Question: Please indicate a possible affordance area of the banana that can be used for eating
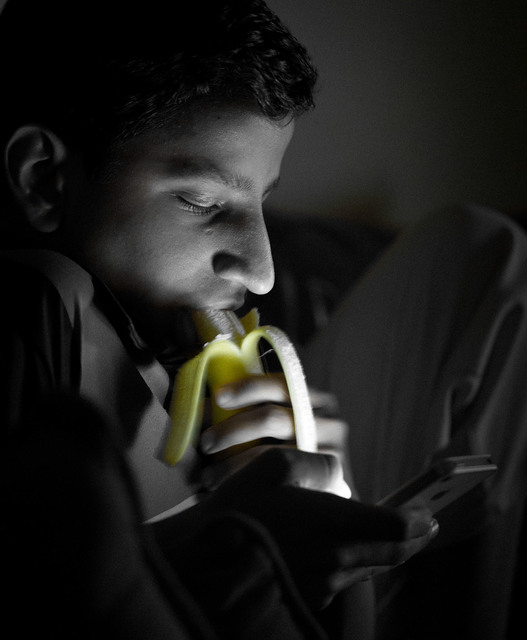
Answer: [154.628, 307.97, 313.425, 458.346]